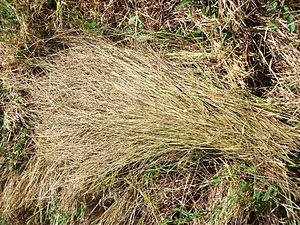
Fonio
Le fonio blanc est une plante annuelle herbacée de la famille des Poaceae cultivée pour ses graines.